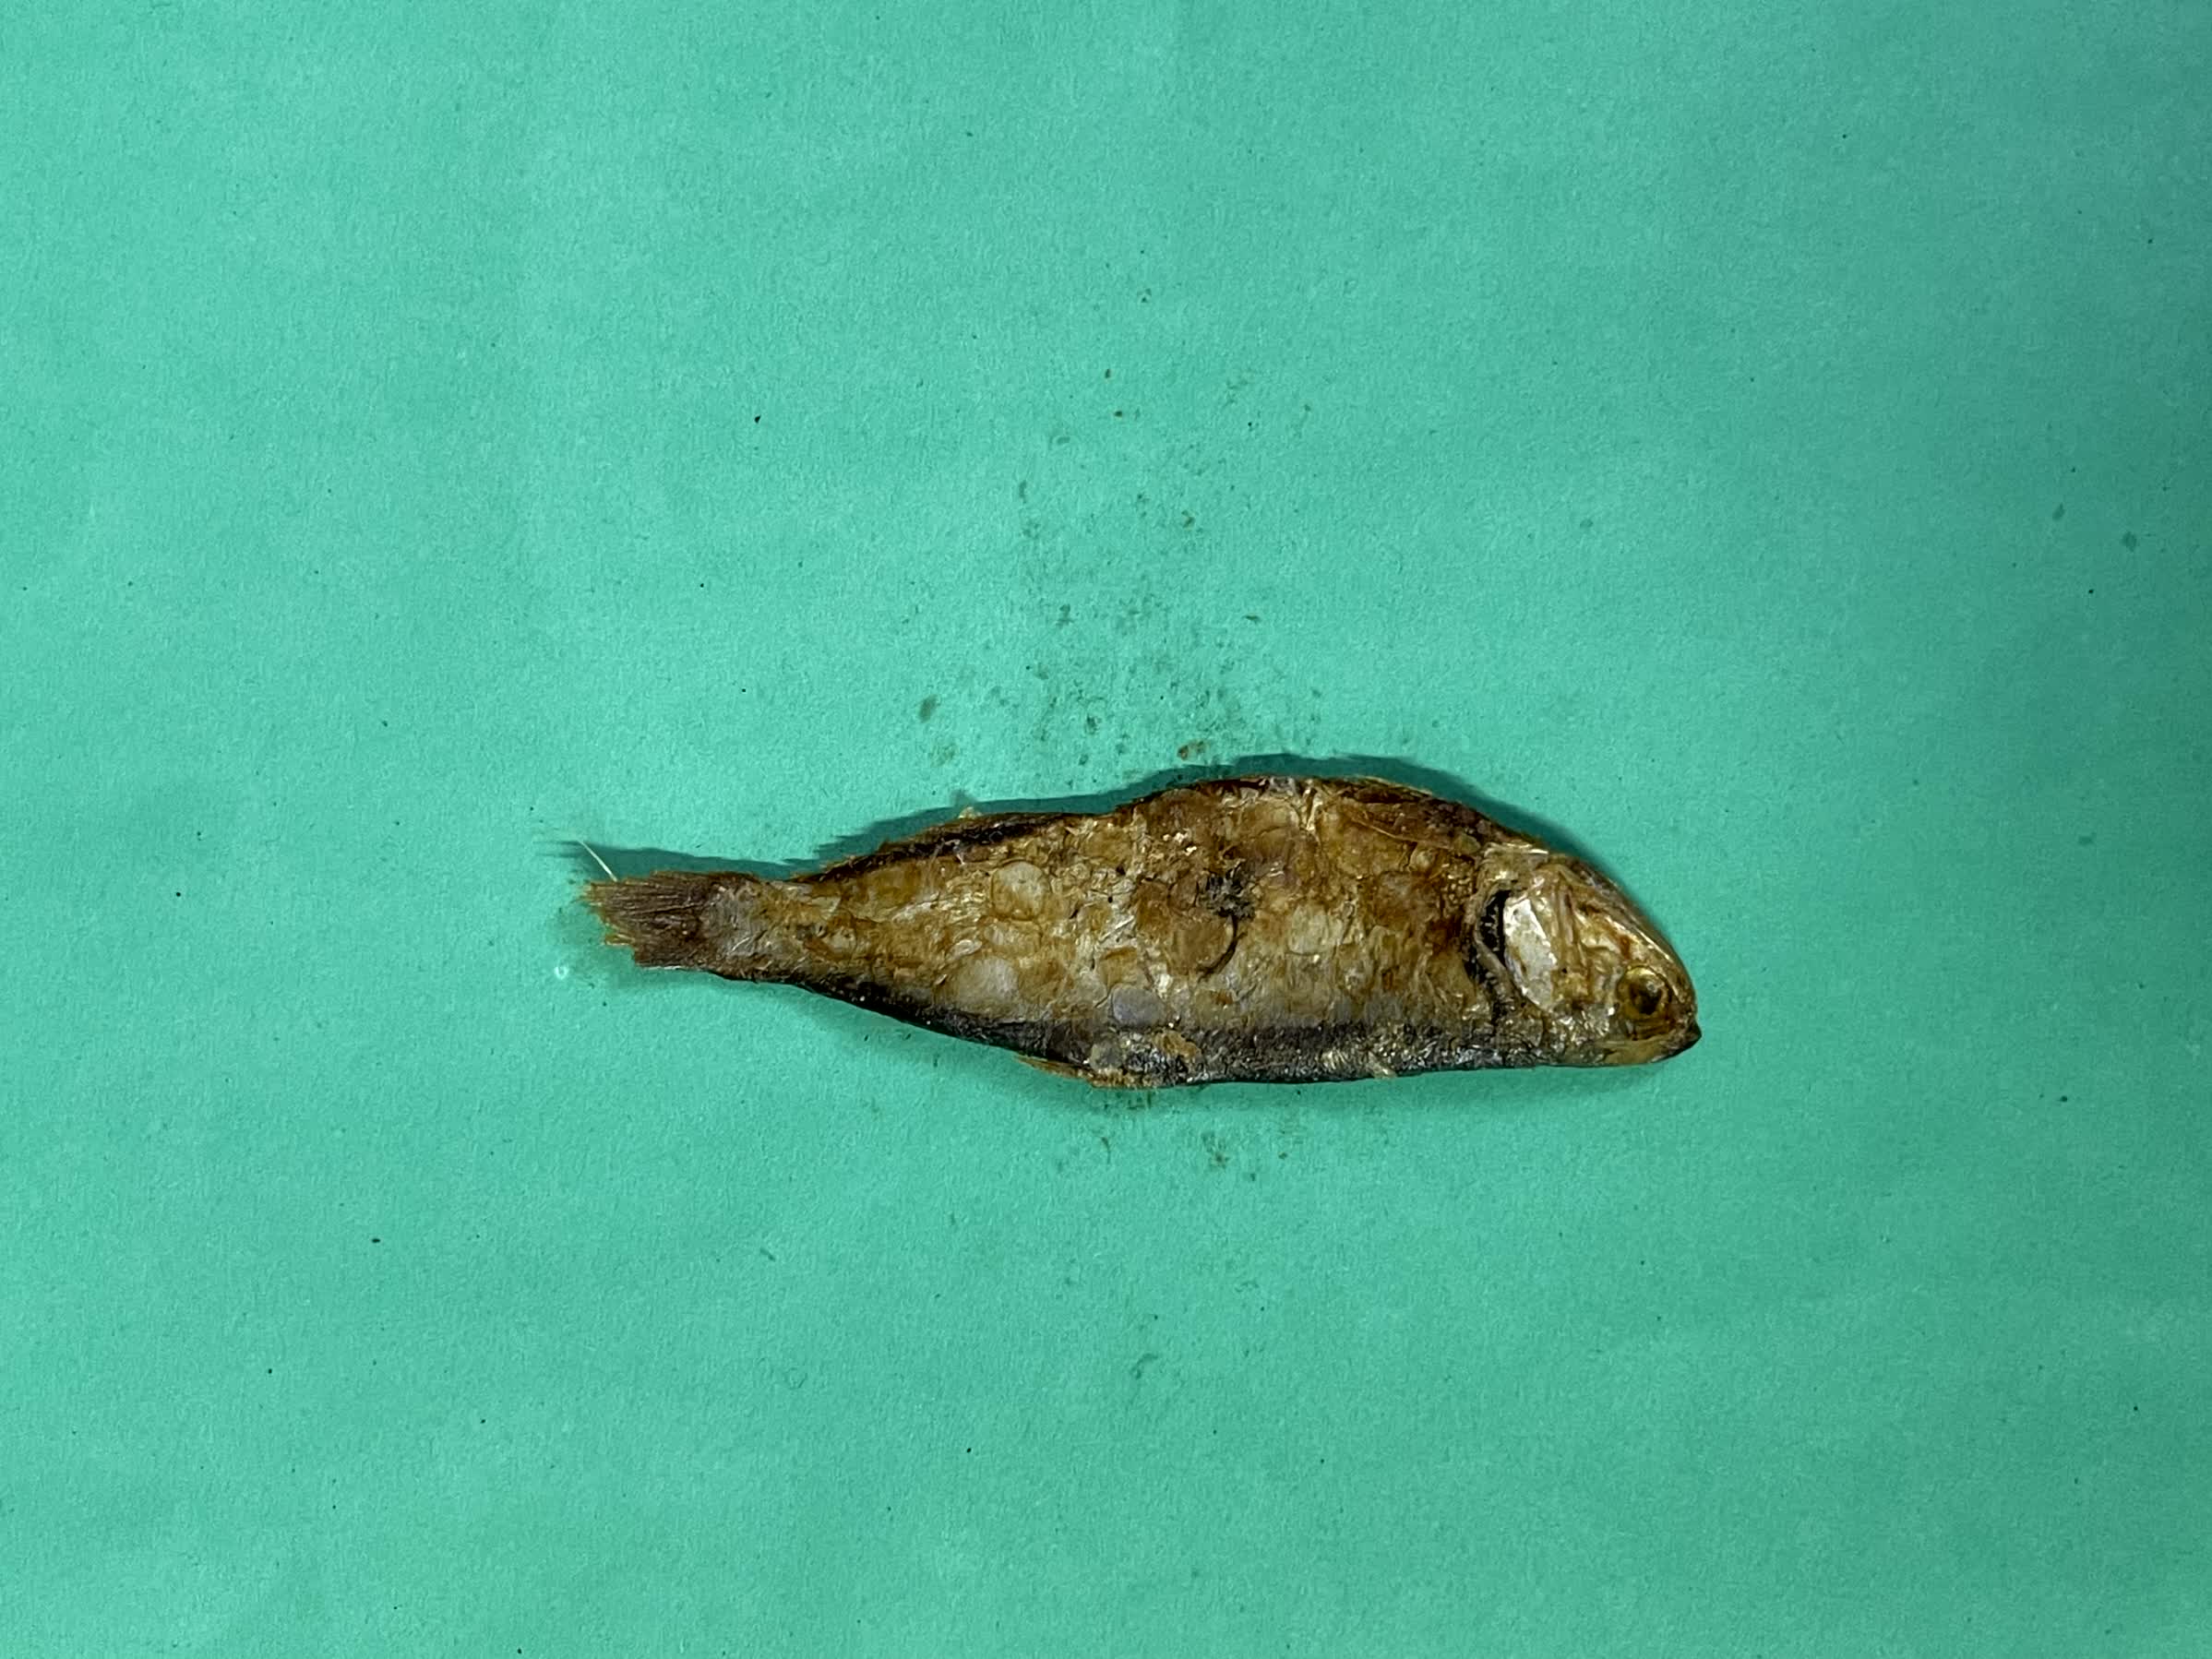
Species: Bashpata